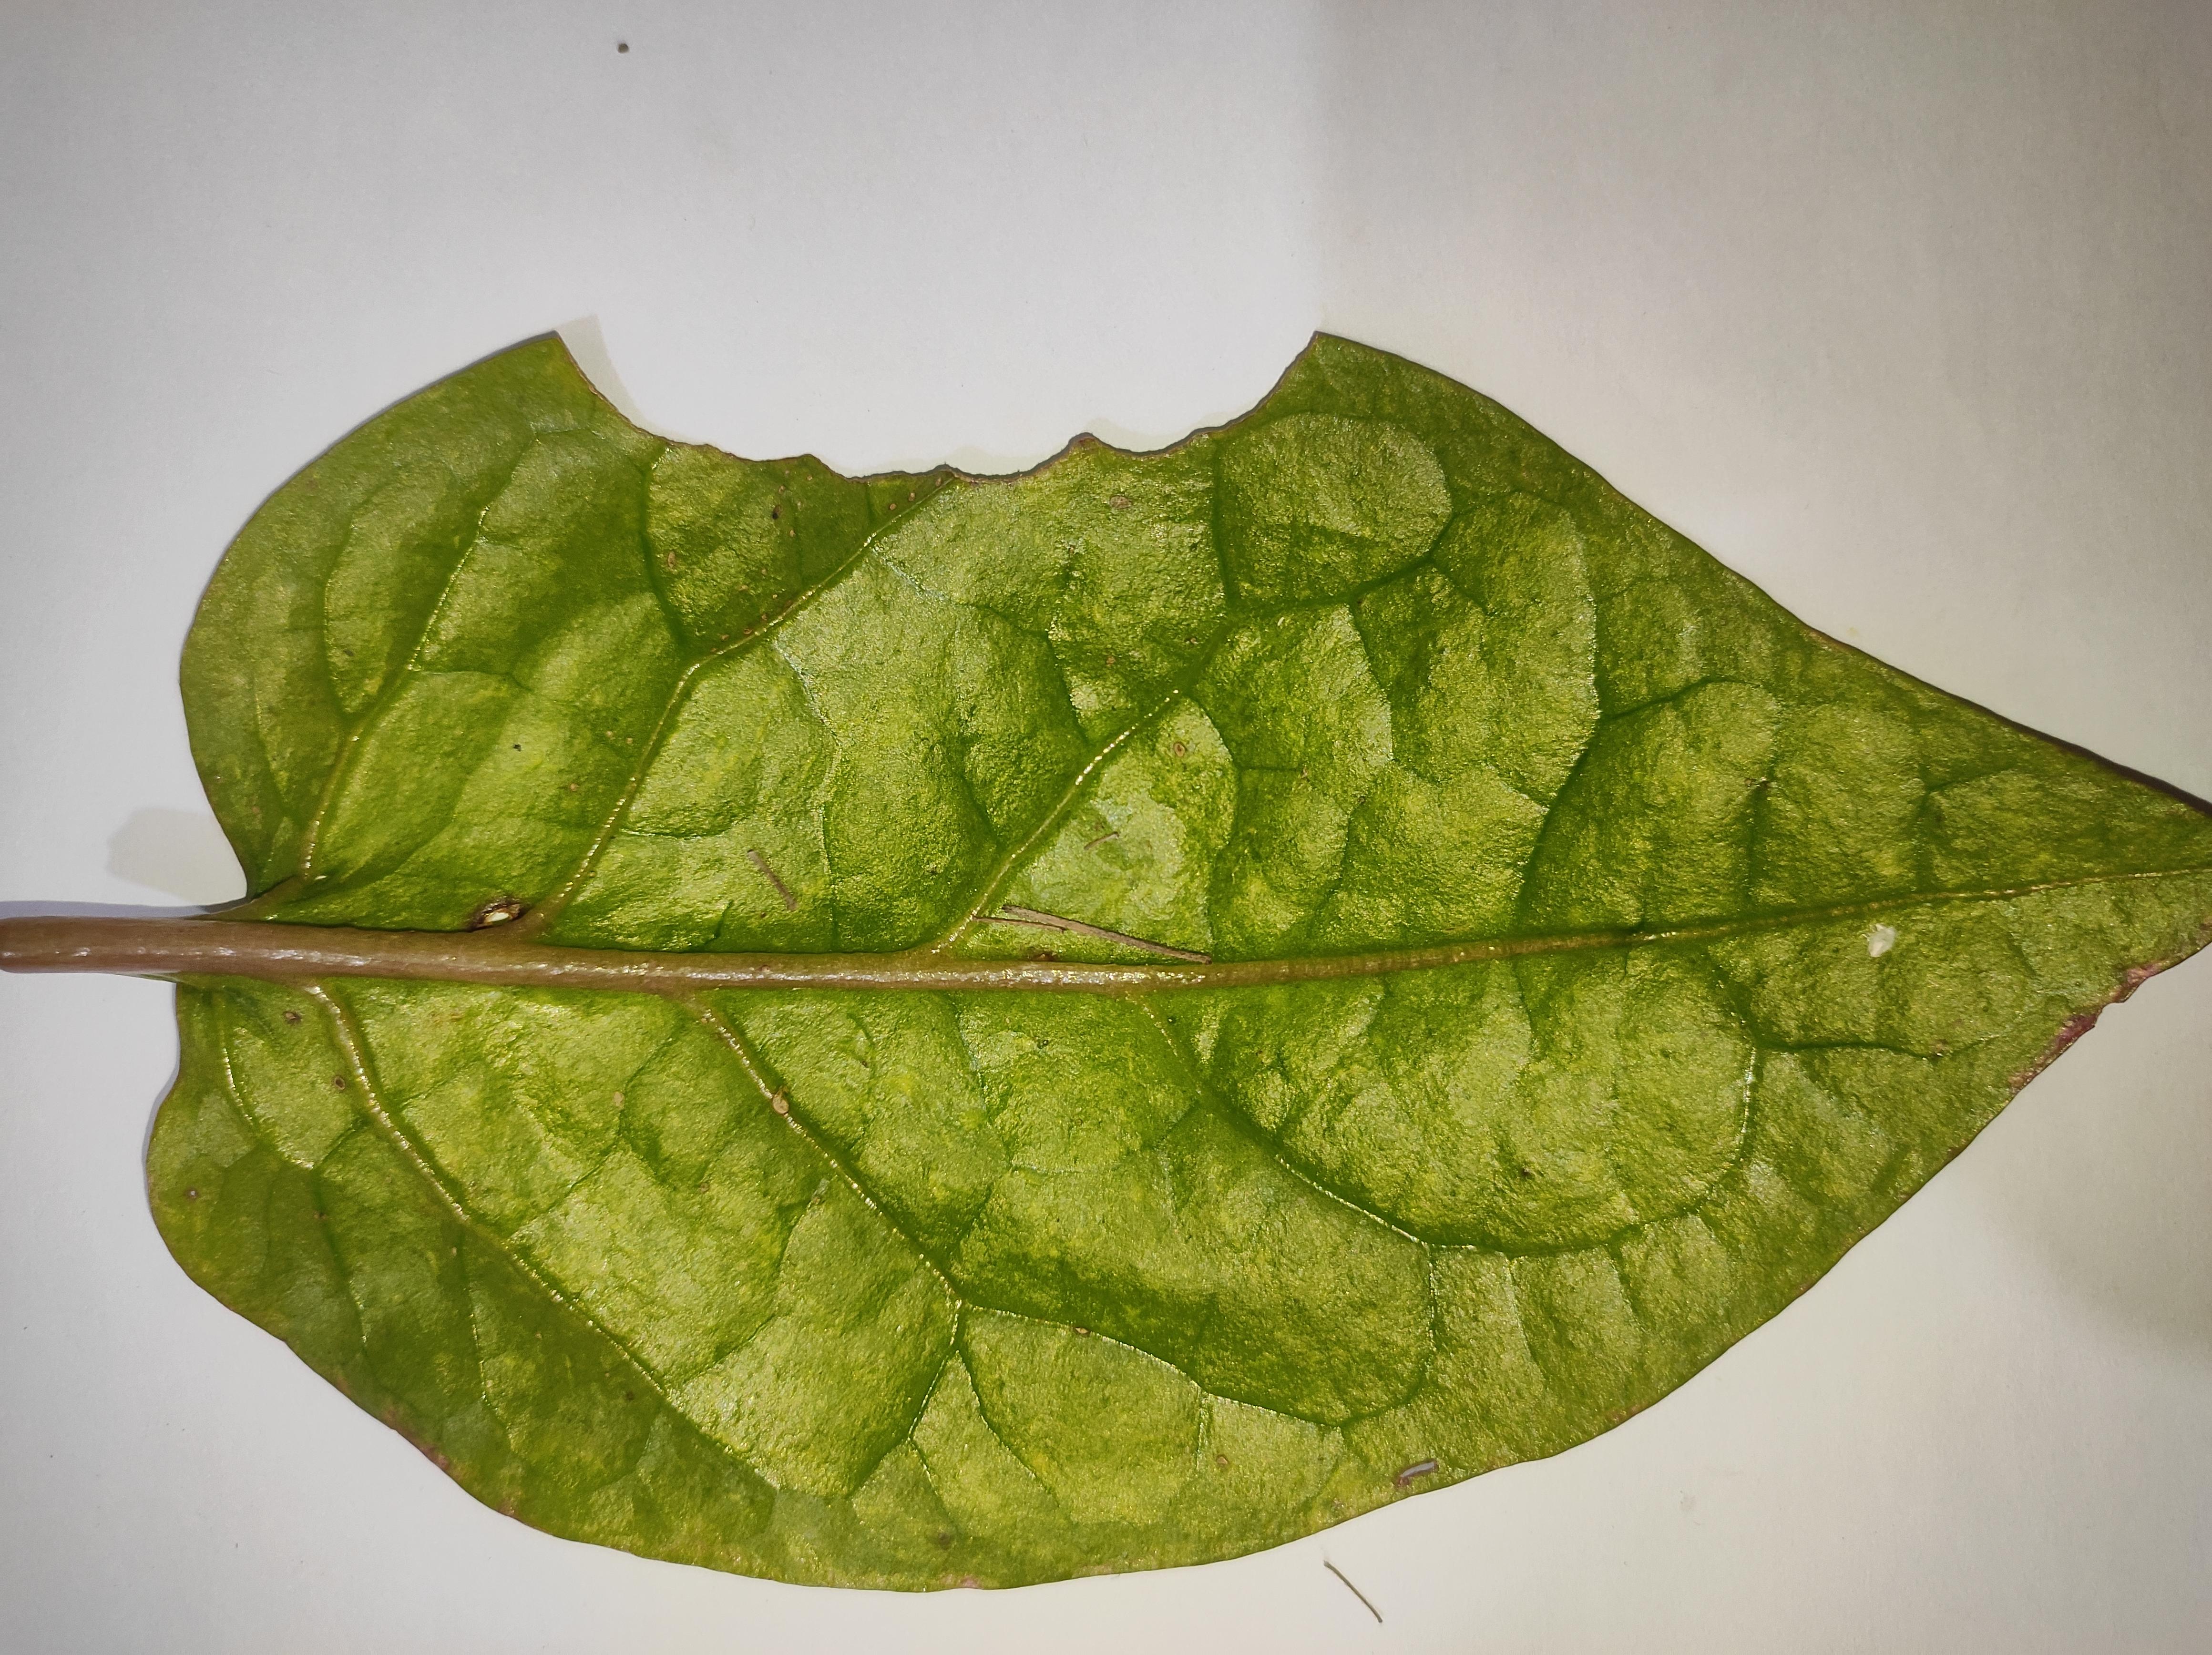
Label: straw_mite